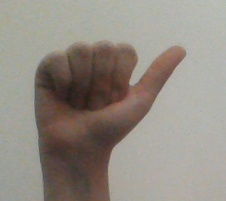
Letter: dhad